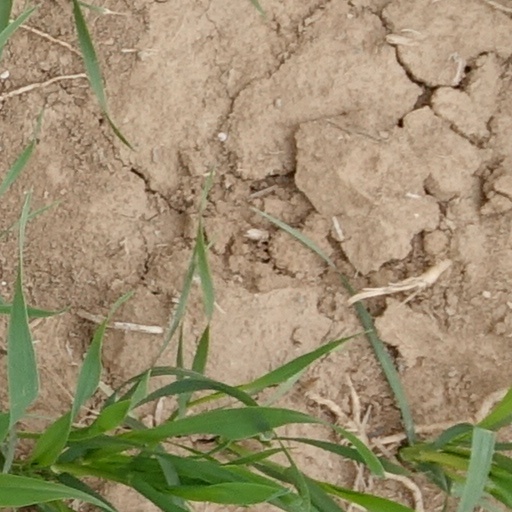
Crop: wheat